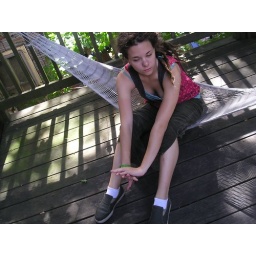
Hangin' in the tree house